Leo Obstbaum

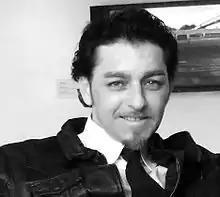

Leo Obstbaum (October 26, 1969 – August 21, 2009) was an Argentine-born Spanish design director for the 2010 Winter Olympics in Vancouver, British Columbia, Canada, as part of the Vancouver Organizing Committee (VANOC). Obstbaum was responsible for designing many of the main symbols of the Vancouver Olympic Games including the Olympic and Paralympic medals, the design of the 2010 Olympic torch, and the 2010 Winter Olympic and Paralympic Games mascots.